Pavelló de la Mar Bella

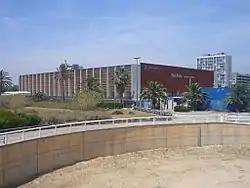
Pavelló de la Mar Bella

The Pavelló de la Mar Bella is an indoor arena located in Barcelona, Catalonia. Seating 4000, it hosted the badminton events for 1992 Summer Olympics.